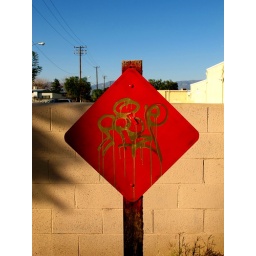
This tag was visually stunning in person..The gold just popped off that red sign and demanded attention!